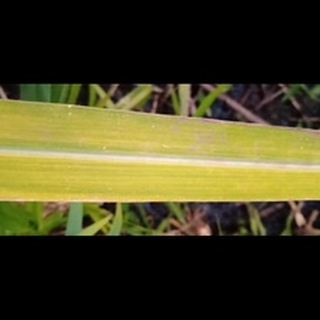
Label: sugarcane_yellow_leaf_disease